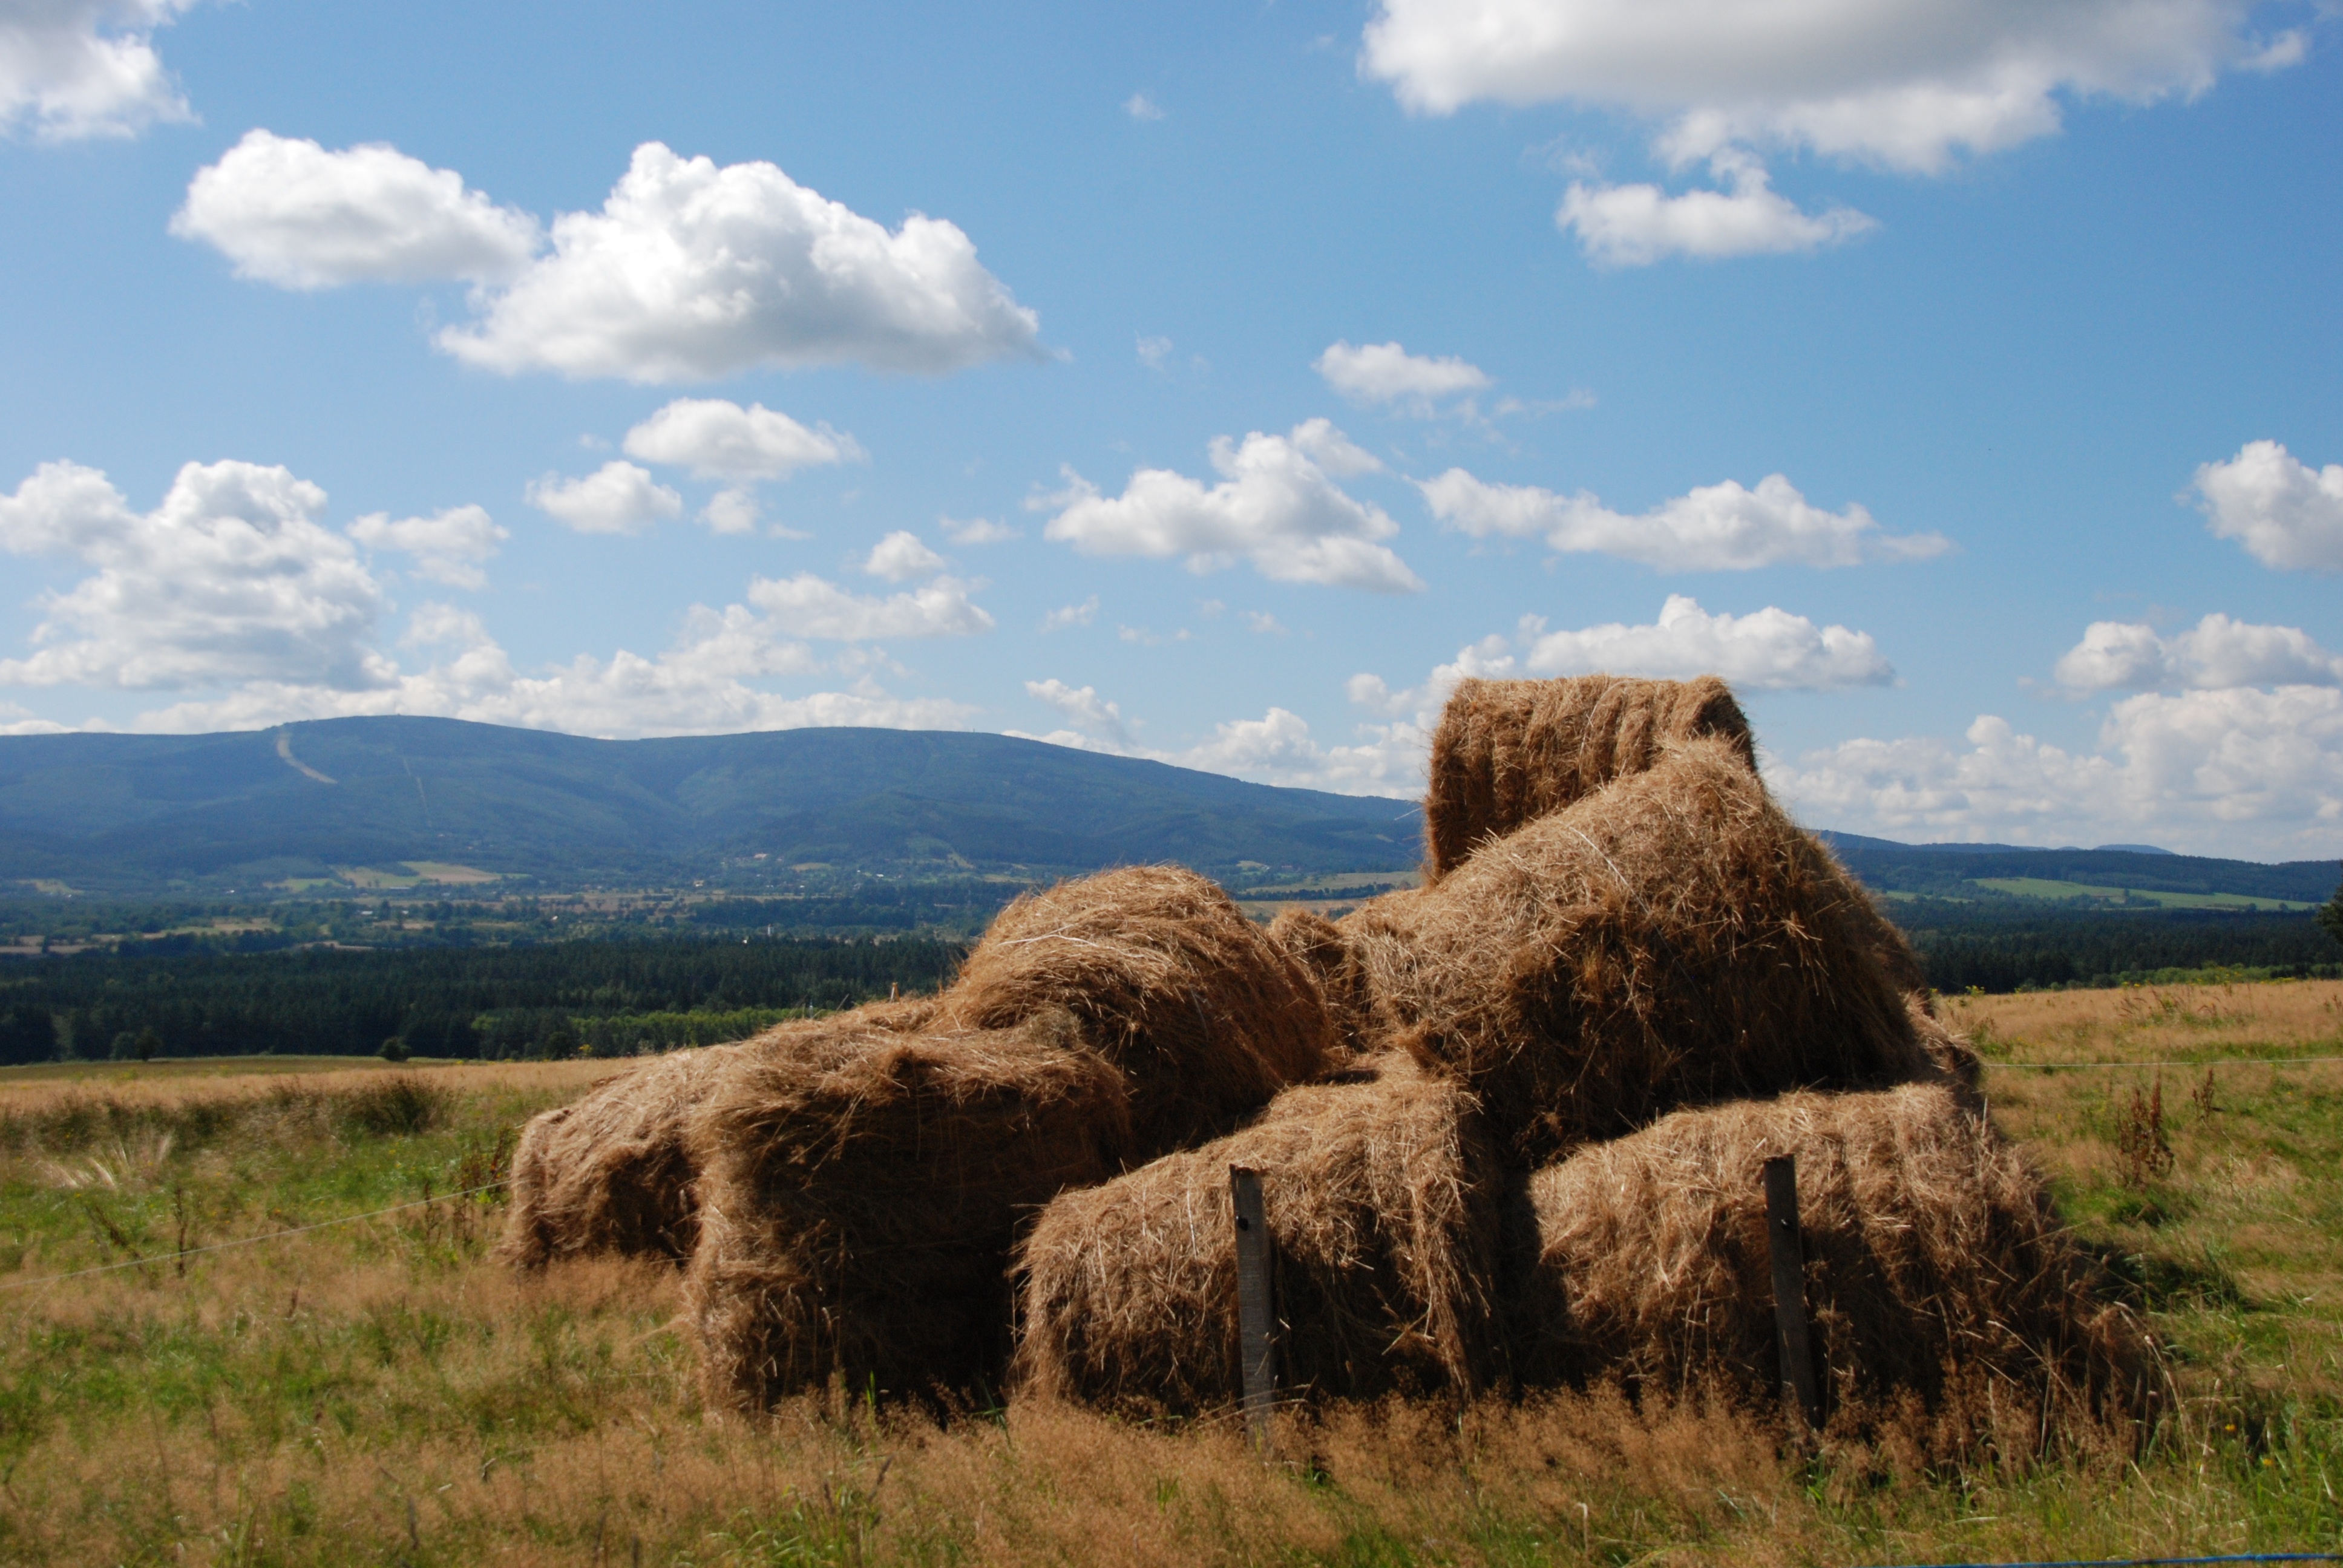
landscape, tree, nature, rock, mountain, sky, hay, field, meadow, prairie, hill, summer, harvest, pasture, agriculture, terrain, hay bale, agricultural, grassland, badlands, plateau, ecosystem, mound, rural area, natural environment, geographical feature, mountainous landforms